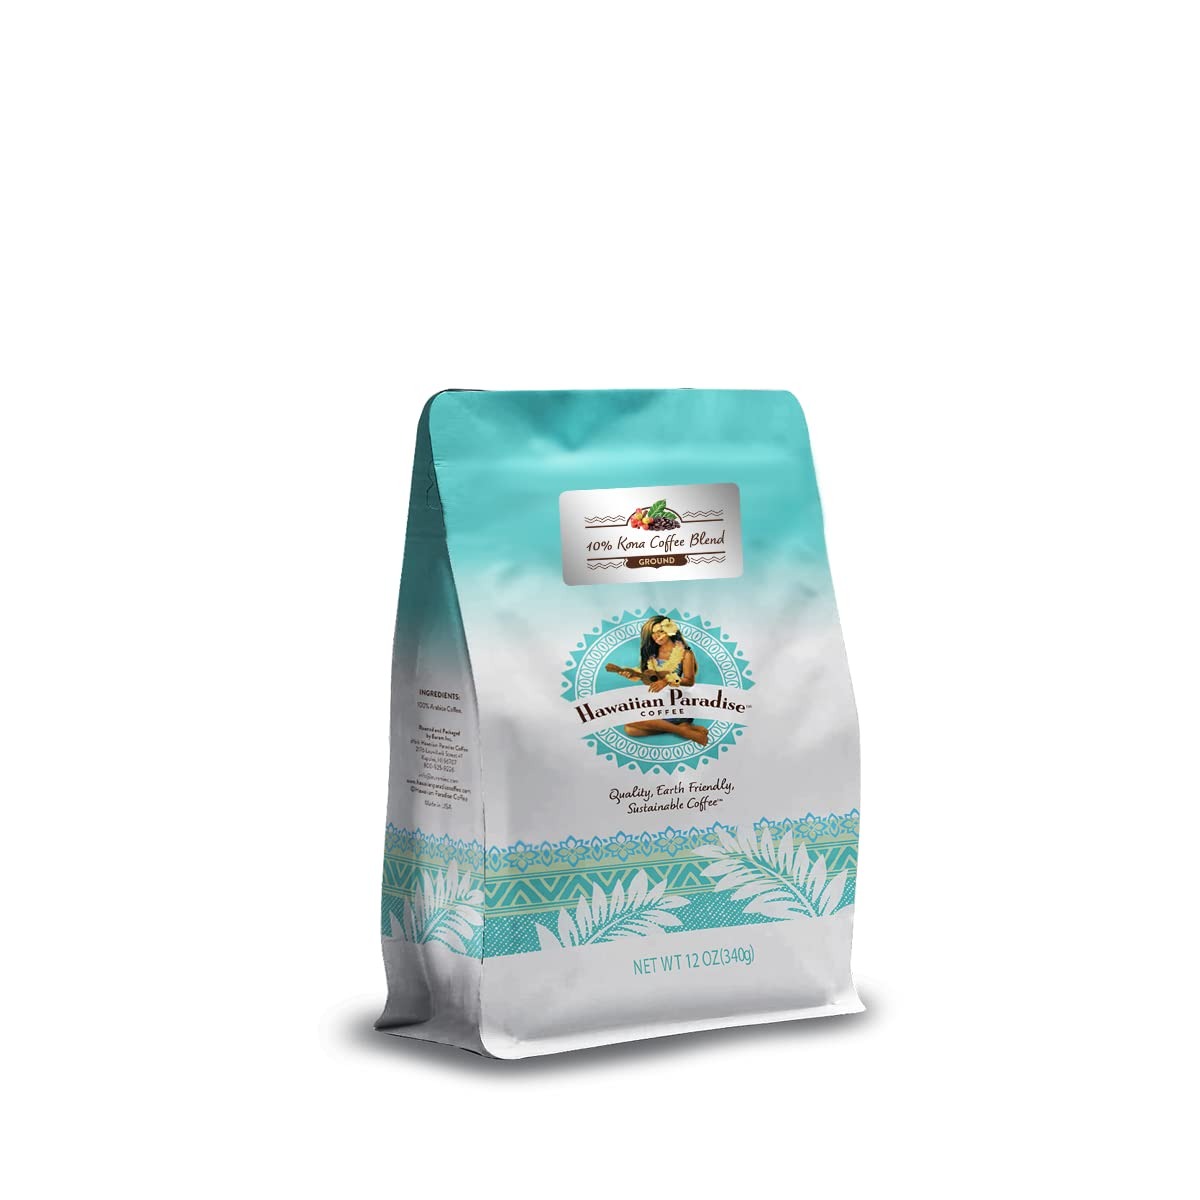
Item Name: Hawaiian Paradise Coffee 10% Kona Coffee Blend Ground 12oz. Bag - Premium Rich Flavored Roast Bold Signature Brewed – 100% Arabica Gourmet Finest Beans
Bullet Point 1: 100% Premium Arabica coffee grown in the rich soil on the Big Island of Hawai'i and along the Pacific Coast. Our coffee is smooth and rich with a wonderful aroma that will delight your senses.
Bullet Point 2: Our 10% Kona is a bold smooth dark roast ground coffee that has been slow roasted to lock in the natural sugars located inside the coffee bean. The small batch roasting of this coffee creates a full-bodied and vibrant blend with subtle overtones of dark chocolate.
Bullet Point 3: We are one of Hawaii's largest coffee roasters and supply many of the leading hotels and restaurants throughout the islands.
Bullet Point 4: We have produced Quality, Earth-Friendly Responsibly Sourced coffee since 1993. Using only the finest beans we produce Estate coffee, signature blends, and flavored coffee.
Bullet Point 5: Our world class Hawaiian coffee is made with passion and the "Aloha Spirit" to bring you a delicious cup of coffee. Enjoy!
Product Description: Your first cup of Hawaiian Paradise Coffee will tantalize your senses and bring you a sense of the “Aloha Spirit” that will transform your day into a tropical paradise. Hawaiian Paradise coffee is 100% Premium Organic Arabica coffee. We source fresh organic produce from farmers across the Pacific Coast. Our Gourmet ground coffee can be enjoyed at home or at the office any time of the day. Hawaiian Paradise coffee selects and roasts only the finest coffee grown in Hawai’i and around the world. We are committed to a sustainable business model. Our Roasting facilities in Hawai’i operate on 100% renewable solar power, hybrid, or clean diesel. Our Packaging is recyclable but most importantly our farms in Hawai’i produce the finest coffee grown in the United States. Choose from an assortment of Pure Estate coffee, signature blends, and flavored coffee, and discover a taste of the islands. We are also proud to offer our ground coffee, which includes Kona, as well as select teas in single serve cups.
Value: 12.0
Unit: Ounce

Price: 22.48